Hutchinson Farm (Elizabeth, Pennsylvania)

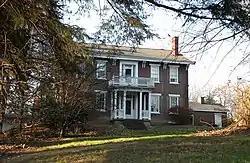

The Hutchinson Farm is an historic, American farm that is located in Elizabeth Township, Allegheny County, Pennsylvania.